2015 CampingWorld.com 500 at Talladega

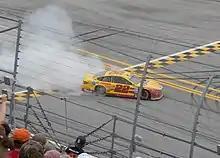
Joey Logano celebrates his third-consecutive win.

The race restarted with two laps to go at a scheduled Green-white-checker finish though a first attempt at a restart failed when Jimmie Johnson spun out after being tagged from behind by Kyle Larson. On the second attempt, the third caution of the race flew for a huge crash exiting pit road. That happened as Kevin Harvick's car was unable to accelerate when the green flag was waived (he had developed the problem before the first attempt, where he had moved out of the way with considerable room before the line and was not involved in the failed restart) and collided with Trevor Bayne before the start line. A total of ten cars were involved in the melee, Denny Hamlin, Michael McDowell, Tony Stewart, Matt Kenseth, David Gilliland, Kevin Harvick, Danica Patrick, Sam Hornish Jr., Trevor Bayne and Austin Dillon.